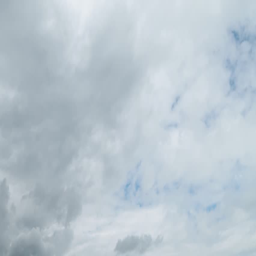
white clouds float across the sky